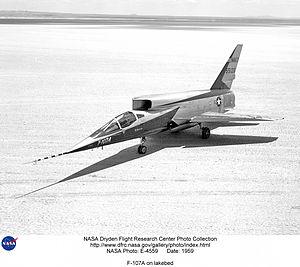
North American Aviation est un constructeur d'aéronautique militaire américain. Il fut le premier constructeur, par le nombre, durant la période de 1935 à 1967. Rien que pendant la Seconde Guerre mondiale, il produisit 41 208 avions. À partir du début des années 1960, la compagnie se focalisa sur les programmes de missiles et spatiaux, participant entre autres au programme Apollo. En mars 1967, North American Aviation et Rockwell Standard Corporation fusionnèrent au sein de North American Rockwell, qui devint en 1973, Rockwell International et finit par être absorbé par Boeing en 1996.